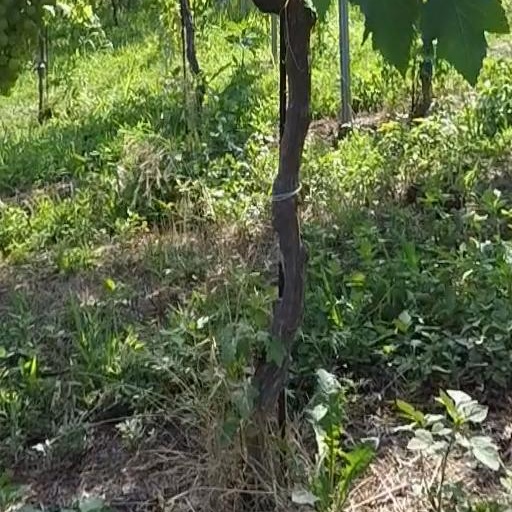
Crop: grape